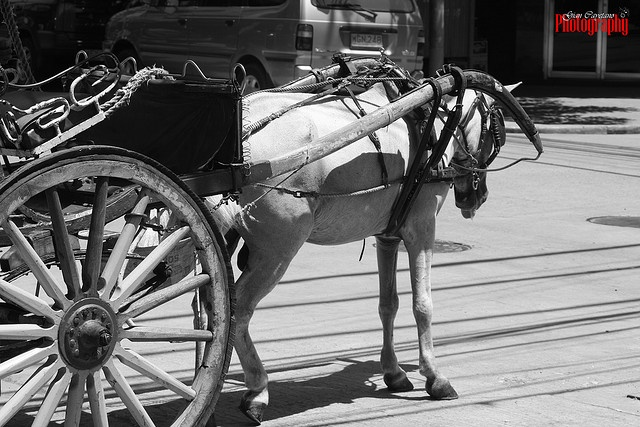
a horse pulling a kart on the street very slowly
a horse that has some kind of buggy on the back of it
Two horses pulling a carriage down a city street.
A horse drawn carriage standing in the middle of a street.
A carriage on a city street that has two horse at the front pulling it, and a mini van in the distance on the street.